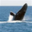
Label: whale